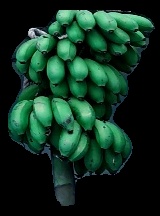
Variety: rasbale
Grade: grade2